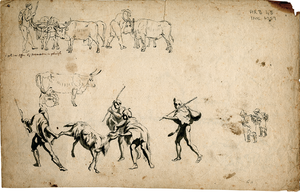
Ces esquisses font partie d’un ensemble de 27 dessins sur 15 feuilles qui a été découvert à la Bibliothèque nationale d’Afrique du Sud en 1986. L’importance des dessins réside dans l’illustration des premières représentations réalistes des Khoïkhoï, les premiers habitants du Cap-Occidental. Ces vignettes représentent différentes activités